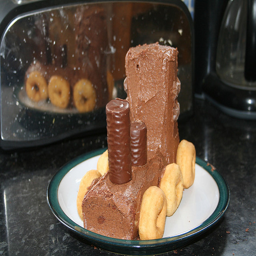
there is a cake and donuts that look like a train
A chocolate train cake sitting on top of a plate.
A cake with chocolate pudding and donuts is in a dish on a table.
A chocolate decorative truck, with doughnut wheels on it.
A plate with chocolate cake and doughnuts made as a train